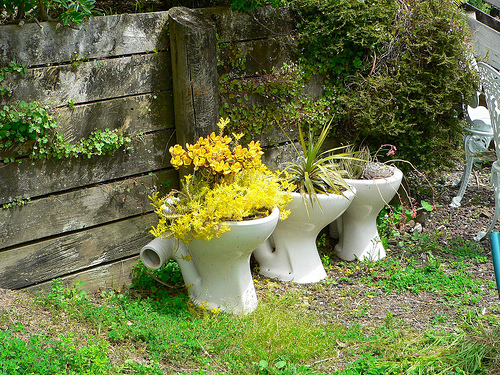
question: 便器はいくつ置かれていますか？
answer: 三つ

question: 草むらに設置された柵はどんな材質で出来ていますか？
answer: 木材

question: 便器はどこに置かれていますか？
answer: 草むらの上

question: 野外に何色の椅子が置かれていますか？
answer: 白

question: 便器の中に何が入っていますか？
answer: 植物

question: 草むらの設置された柵はどれくらいの高さですか？
answer: 1メートルくらい

question: 便器の中にどんな色の花が咲いていますか？
answer: 黄色

question: どんな天気ですか？
answer: 晴れ